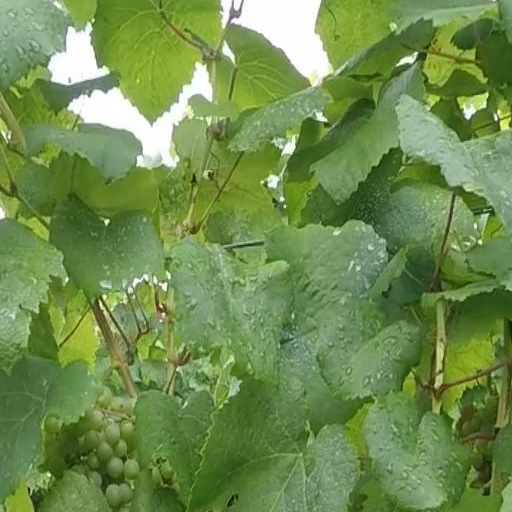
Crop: grape